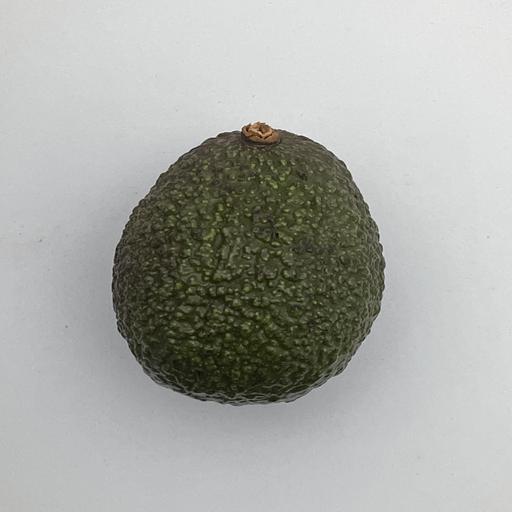
Crop type: Avocado